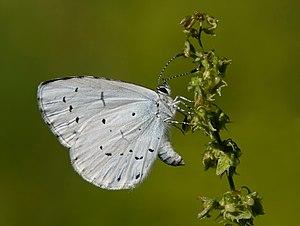
Celastrina est un genre de lépidoptères de la famille des Lycaenidae et de la sous-famille des Polyommatinae.
L’Azuré des nerpruns ou Argus à bande noire est une espèce paléarctique de lépidoptères de la famille des Lycaenidae, commune en Europe.
Le Site de Grand Intérêt Biologique des Viviers, plus connu sous le nom de Terril des Viviers est un ancien site de charbonnage s'étendant à l'est de Gilly, section de la ville de Charleroi.